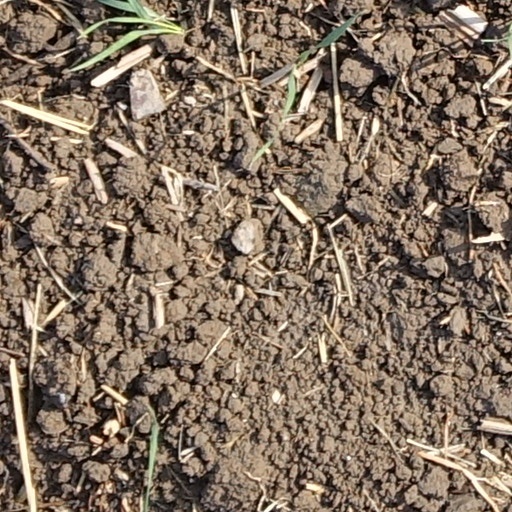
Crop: wheat